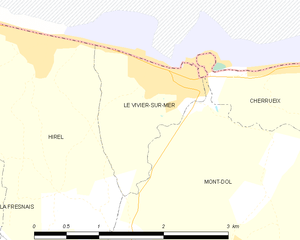
Le Vivier-sur-Mer est une commune française située dans le département d'Ille-et-Vilaine en région Bretagne et peuplée de 1 039 habitants. Il s'agit du principal centre de production de moules de Bretagne nord.